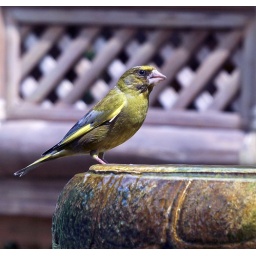
An accomodating little bird who wasn't put off by my bright white shirt. I really should know better!!!! :&amp;gt;)